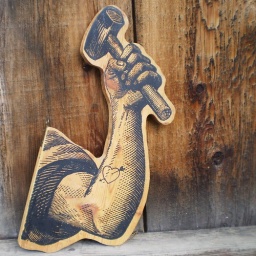
I have no idea what it means, but I sold this bar sign on etsy within mere hours!